Donald Triplett

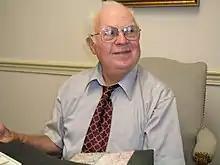
Triplett in 2016

Donald Gray Triplett (September 8, 1933 – June 15, 2023) was an American banker known for being the first person diagnosed with autism. He was first diagnosed by Leo Kanner in 1943 and was labeled as "Case 1". Triplett was noted for his savant abilities, particularly the ability to name musical notes played on a piano and the ability to perform rapid mental multiplication.